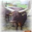
Label: cattle